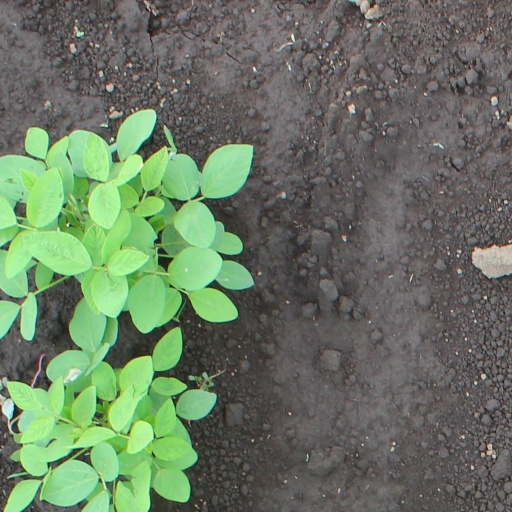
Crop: soybean